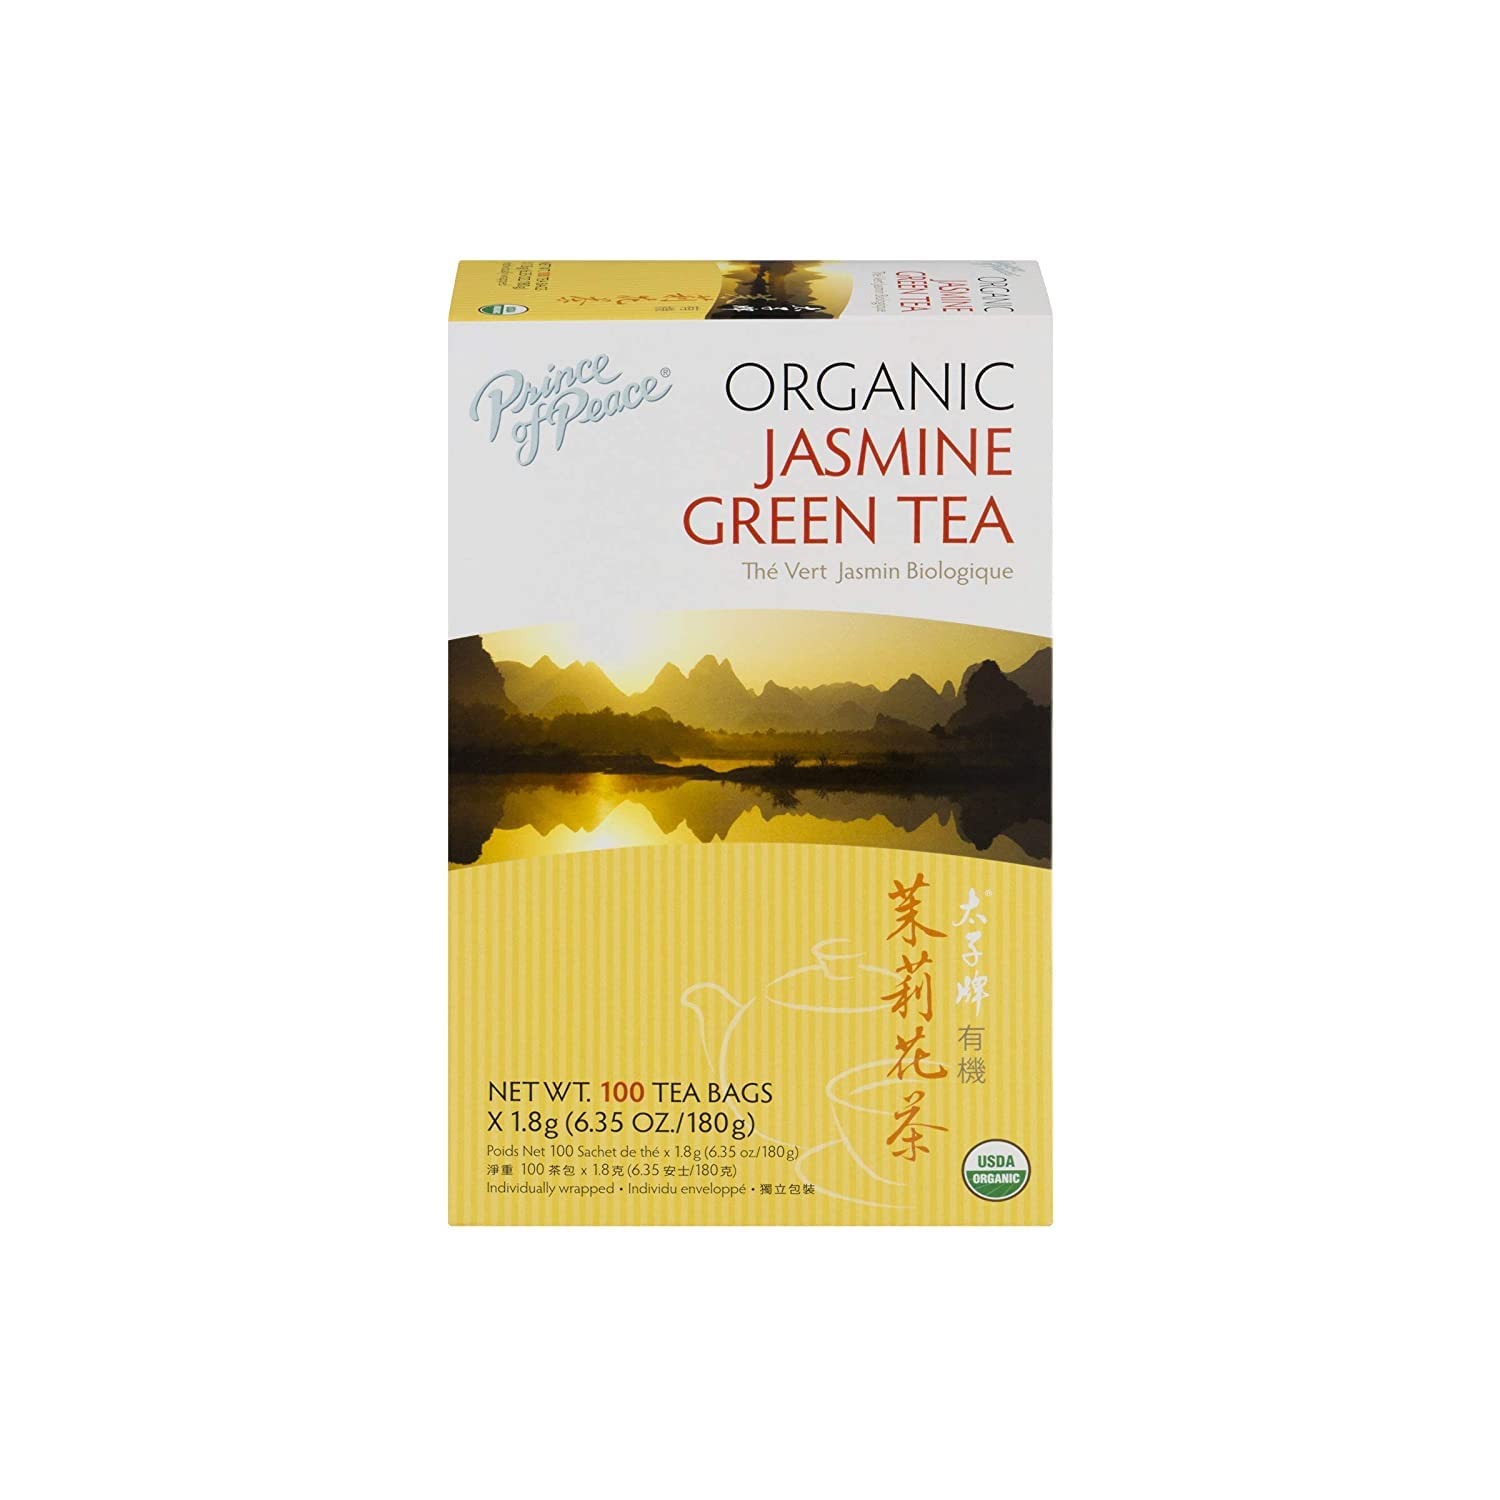
Item Name: Prince of Peace Tea, Green Jasmine, 100-Count (Pack of 3)
Product Description: Prince of Peace Tea, Green Jasmine, 100-Count (Pack of 3) - Prince of Peace Organic Green Tea Jasmine Description: Prince of Peace USDA Organic Jasmine Green Tea--Individually Wrapped Jasmine Green Tea is one of the most popular teas in China. Jasmine is picked in the heat of the day when the flowers are closed tight. When Jasmine blossoms are blended with green tea leaves, they create this fragrant and refreshing tea. It also offers a large number of health benefits, with a history of use dating back 4,000 years. Prince of Peace Organic Jasmine Green Tea is sourced from a certified organic tea plantation in China. One of the key ingredients in Jasmine Green Tea is polyphenol catechins, which have antioxidant properties. Antioxidants combat free radicals which can cause cell damage. Recent scientific research has investigated green tea’s benefits in maintaining cardiovascular health, strong immunity, and proper cellular tissue growth. Typically, a cup of organic green tea contains on average about 20 mg of caffeine. Prince of Peace offers a complete line of teas. Please try our Green Tea, Organic Green Tea, Oolong Tea, Organic Oolong Tea, White Tea, Organic White Tea, Jasmine Tea, Ti Kuan Yin Tea, Black Tea, and other ginseng and herbal tea products. Disclaimer These statements have not been evaluated by the FDA. Brewing directions: place one tea bag in a 6-8 fl oz cup, add hot water and let it steep for 3-5 minutes before drinking. Sweeten to taste-we recommend Prince of Peace. Honey Crystals? Try it iced: pour 2 cups of hot water over 6 bags in a quart container. Let it steep for 10 minutes. Remove tea bags. Add 2 cups of cold water. Pour over ice.
Value: 300.0
Unit: Count

Price: 12.16